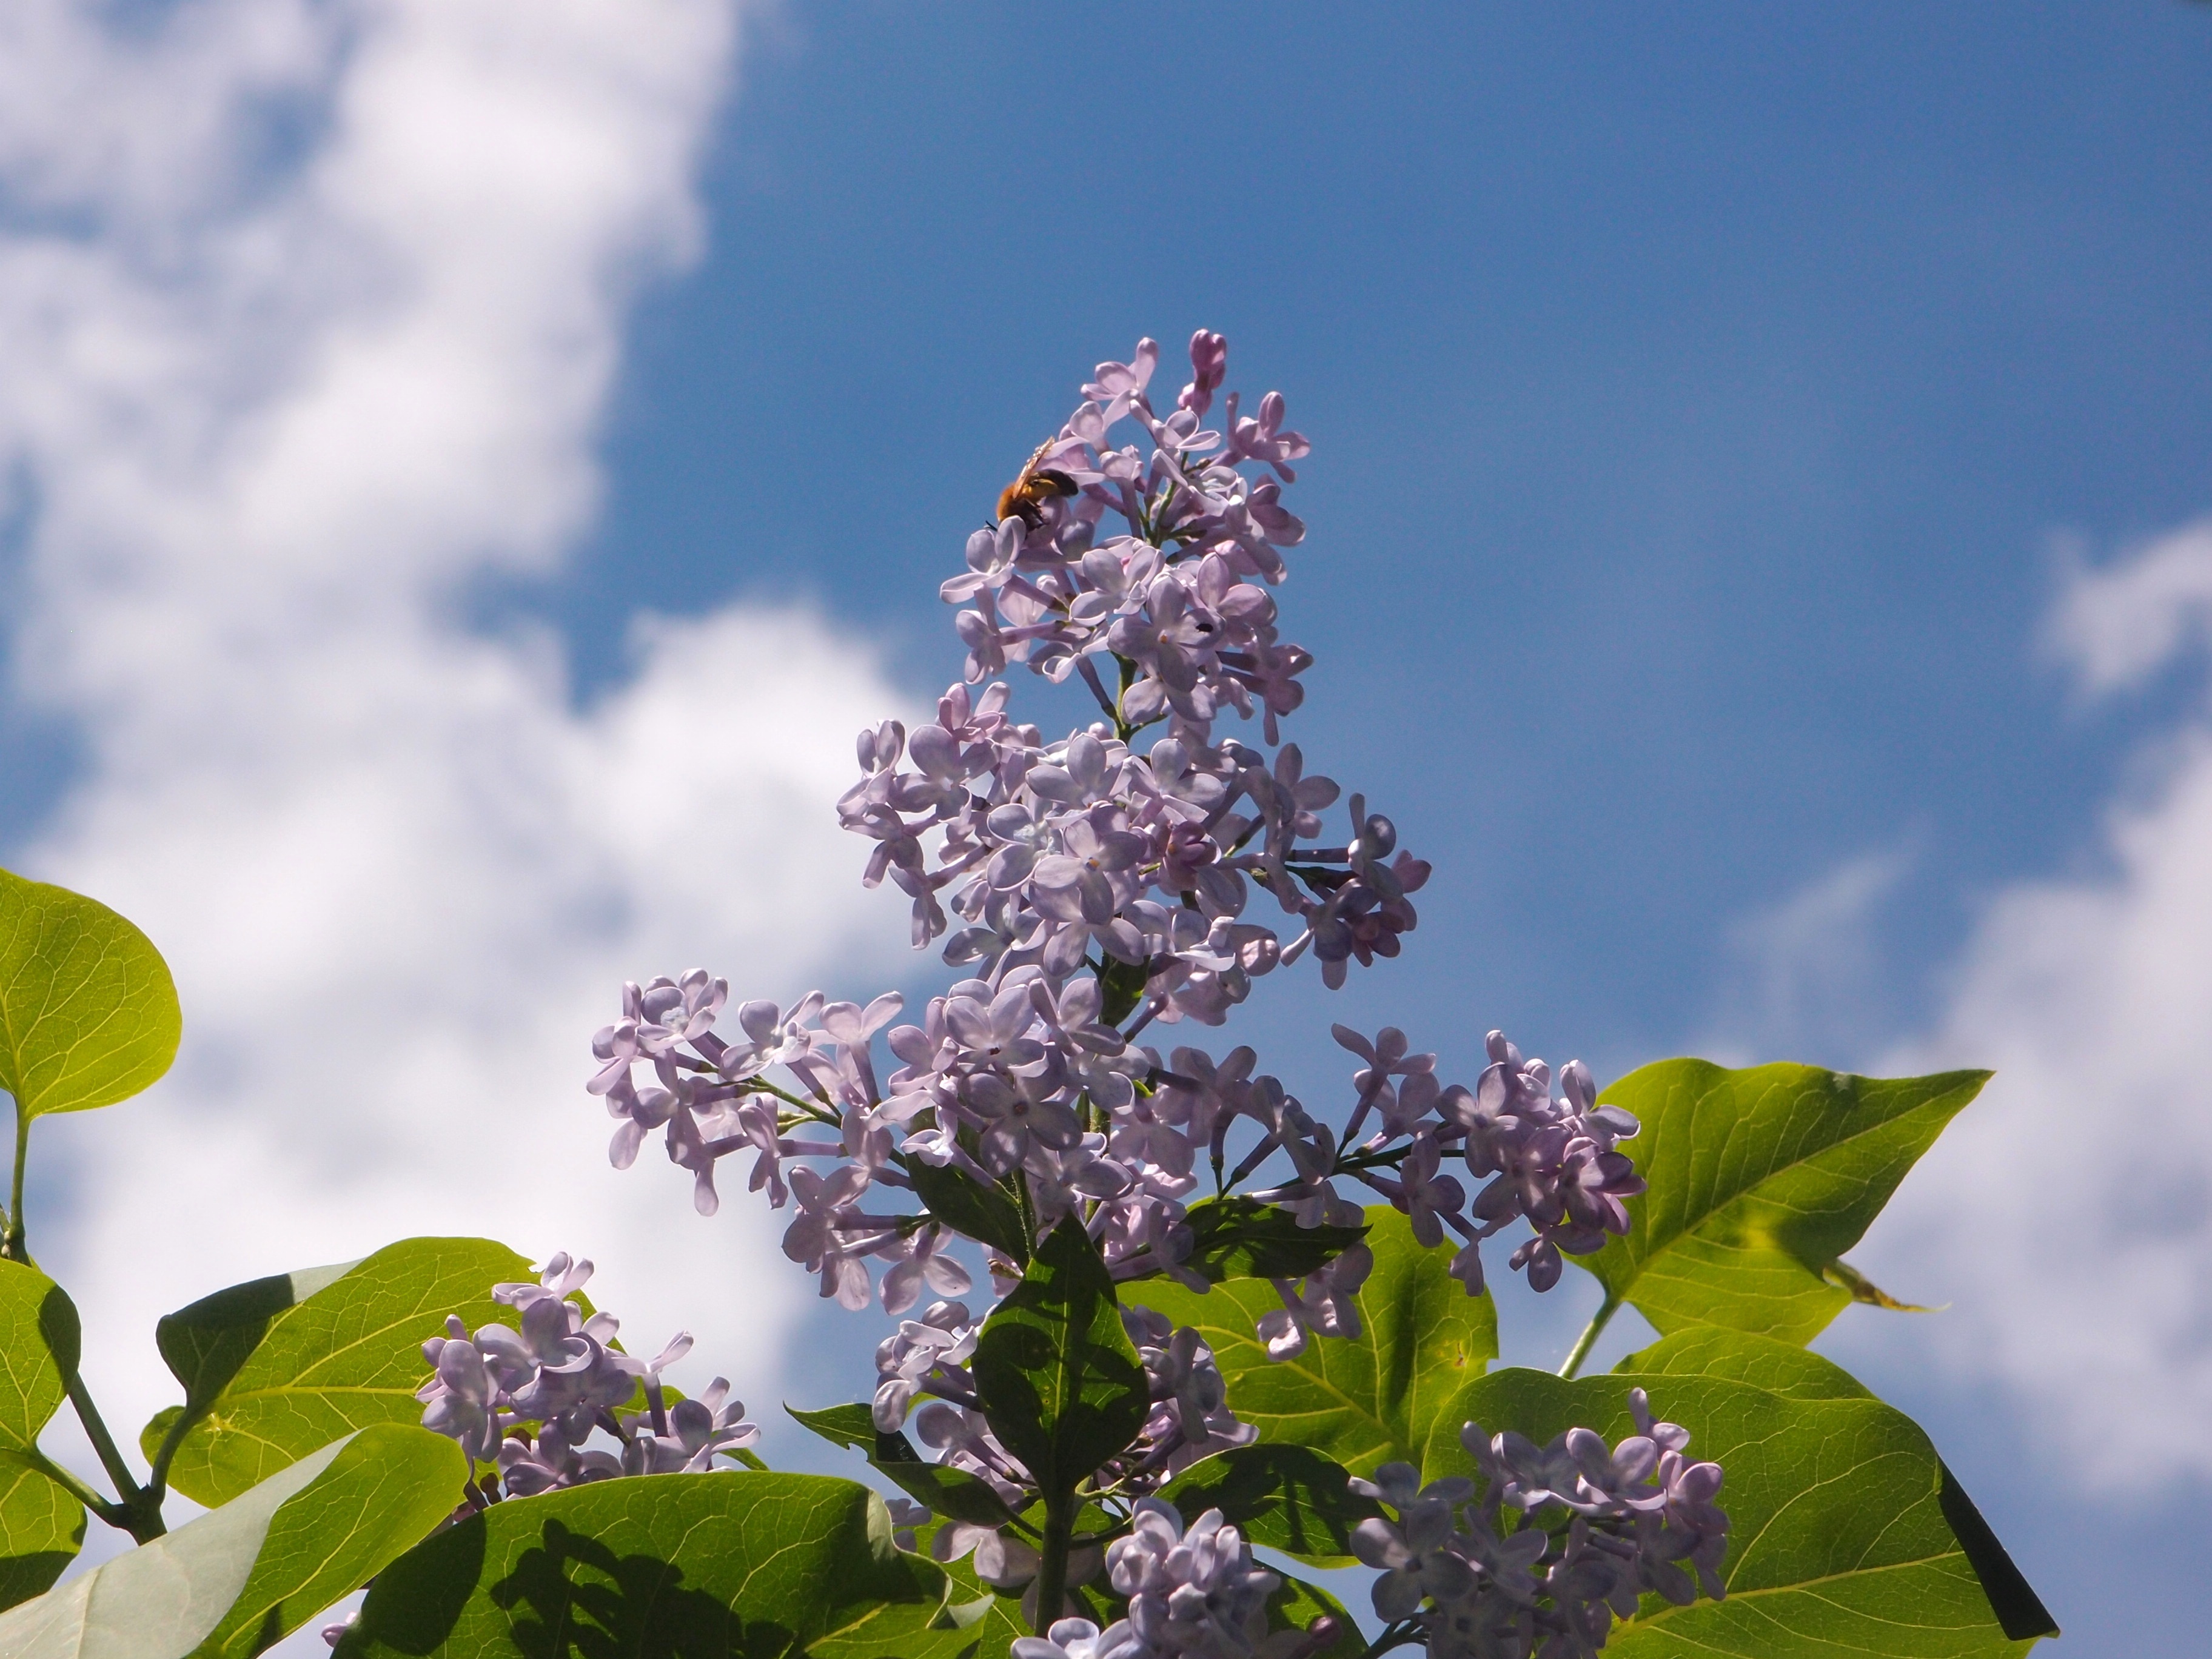
tree, nature, branch, blossom, plant, sky, leaf, flower, bloom, spring, green, botany, blue, flora, wildflower, lilac, may, macro photography, flowering plant, lilac flowers, lilac bush, land plant